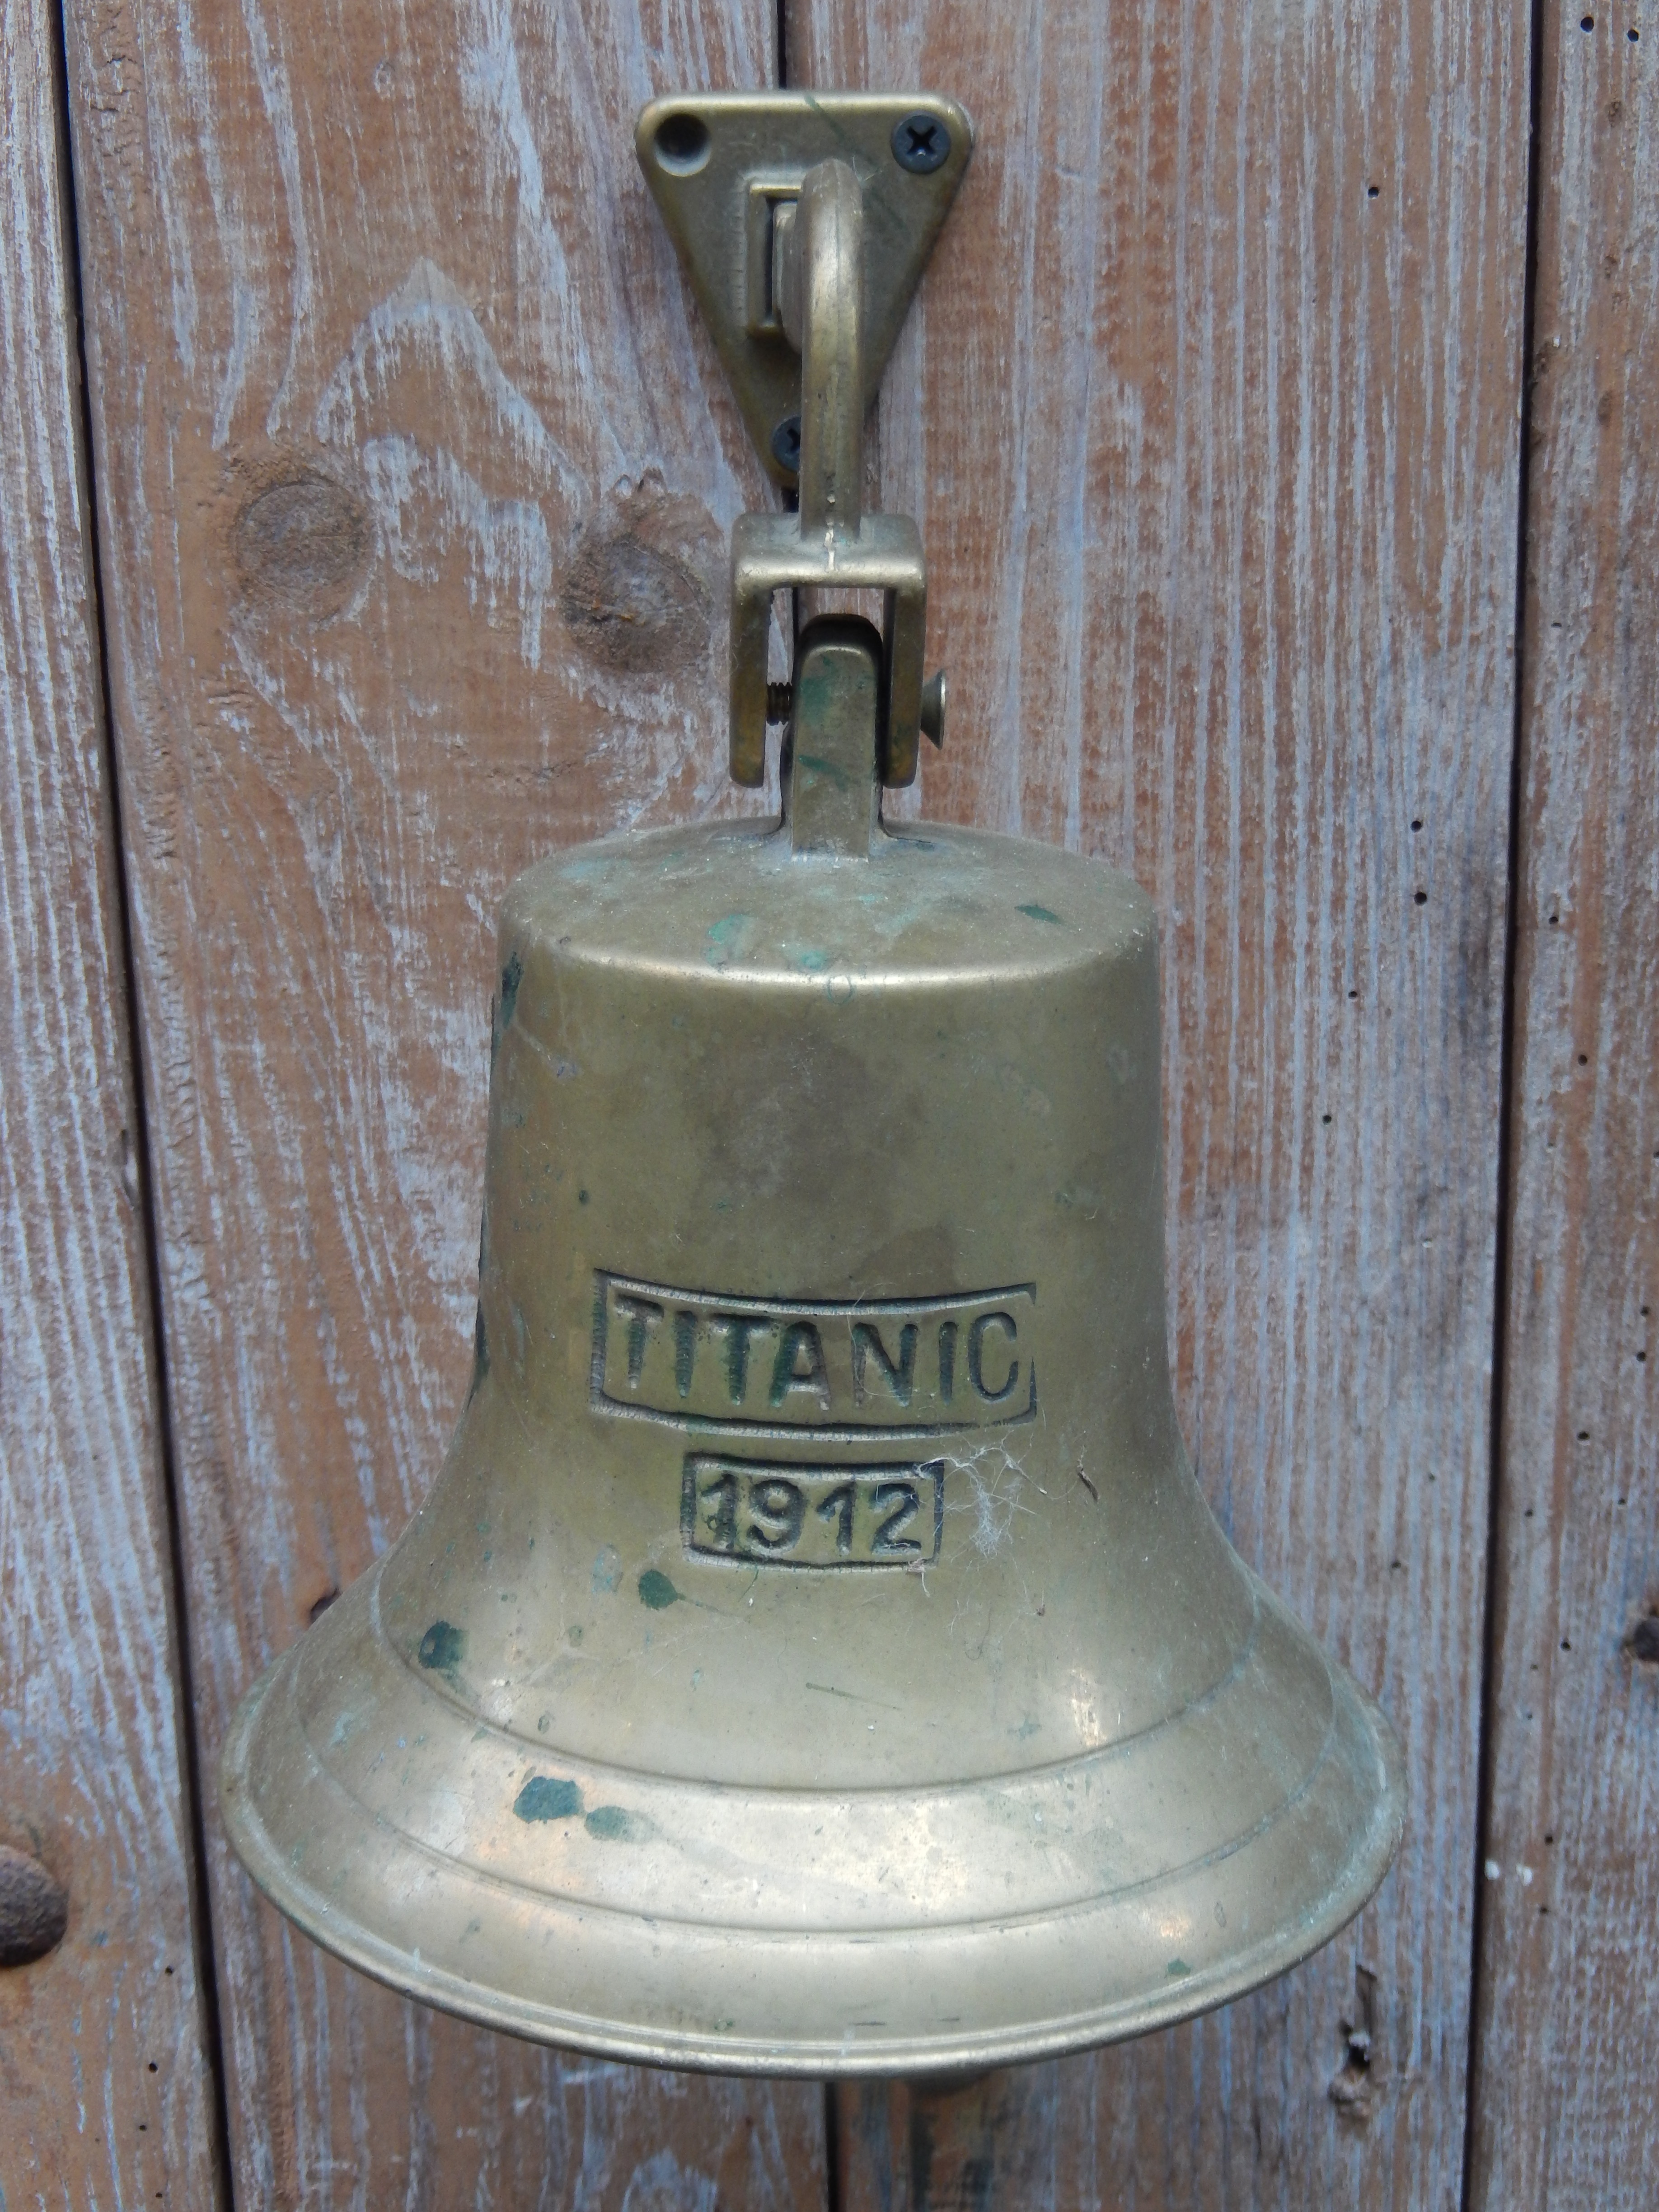
bell, door, musical instrument, church bell, carillon, doorbell, man made object